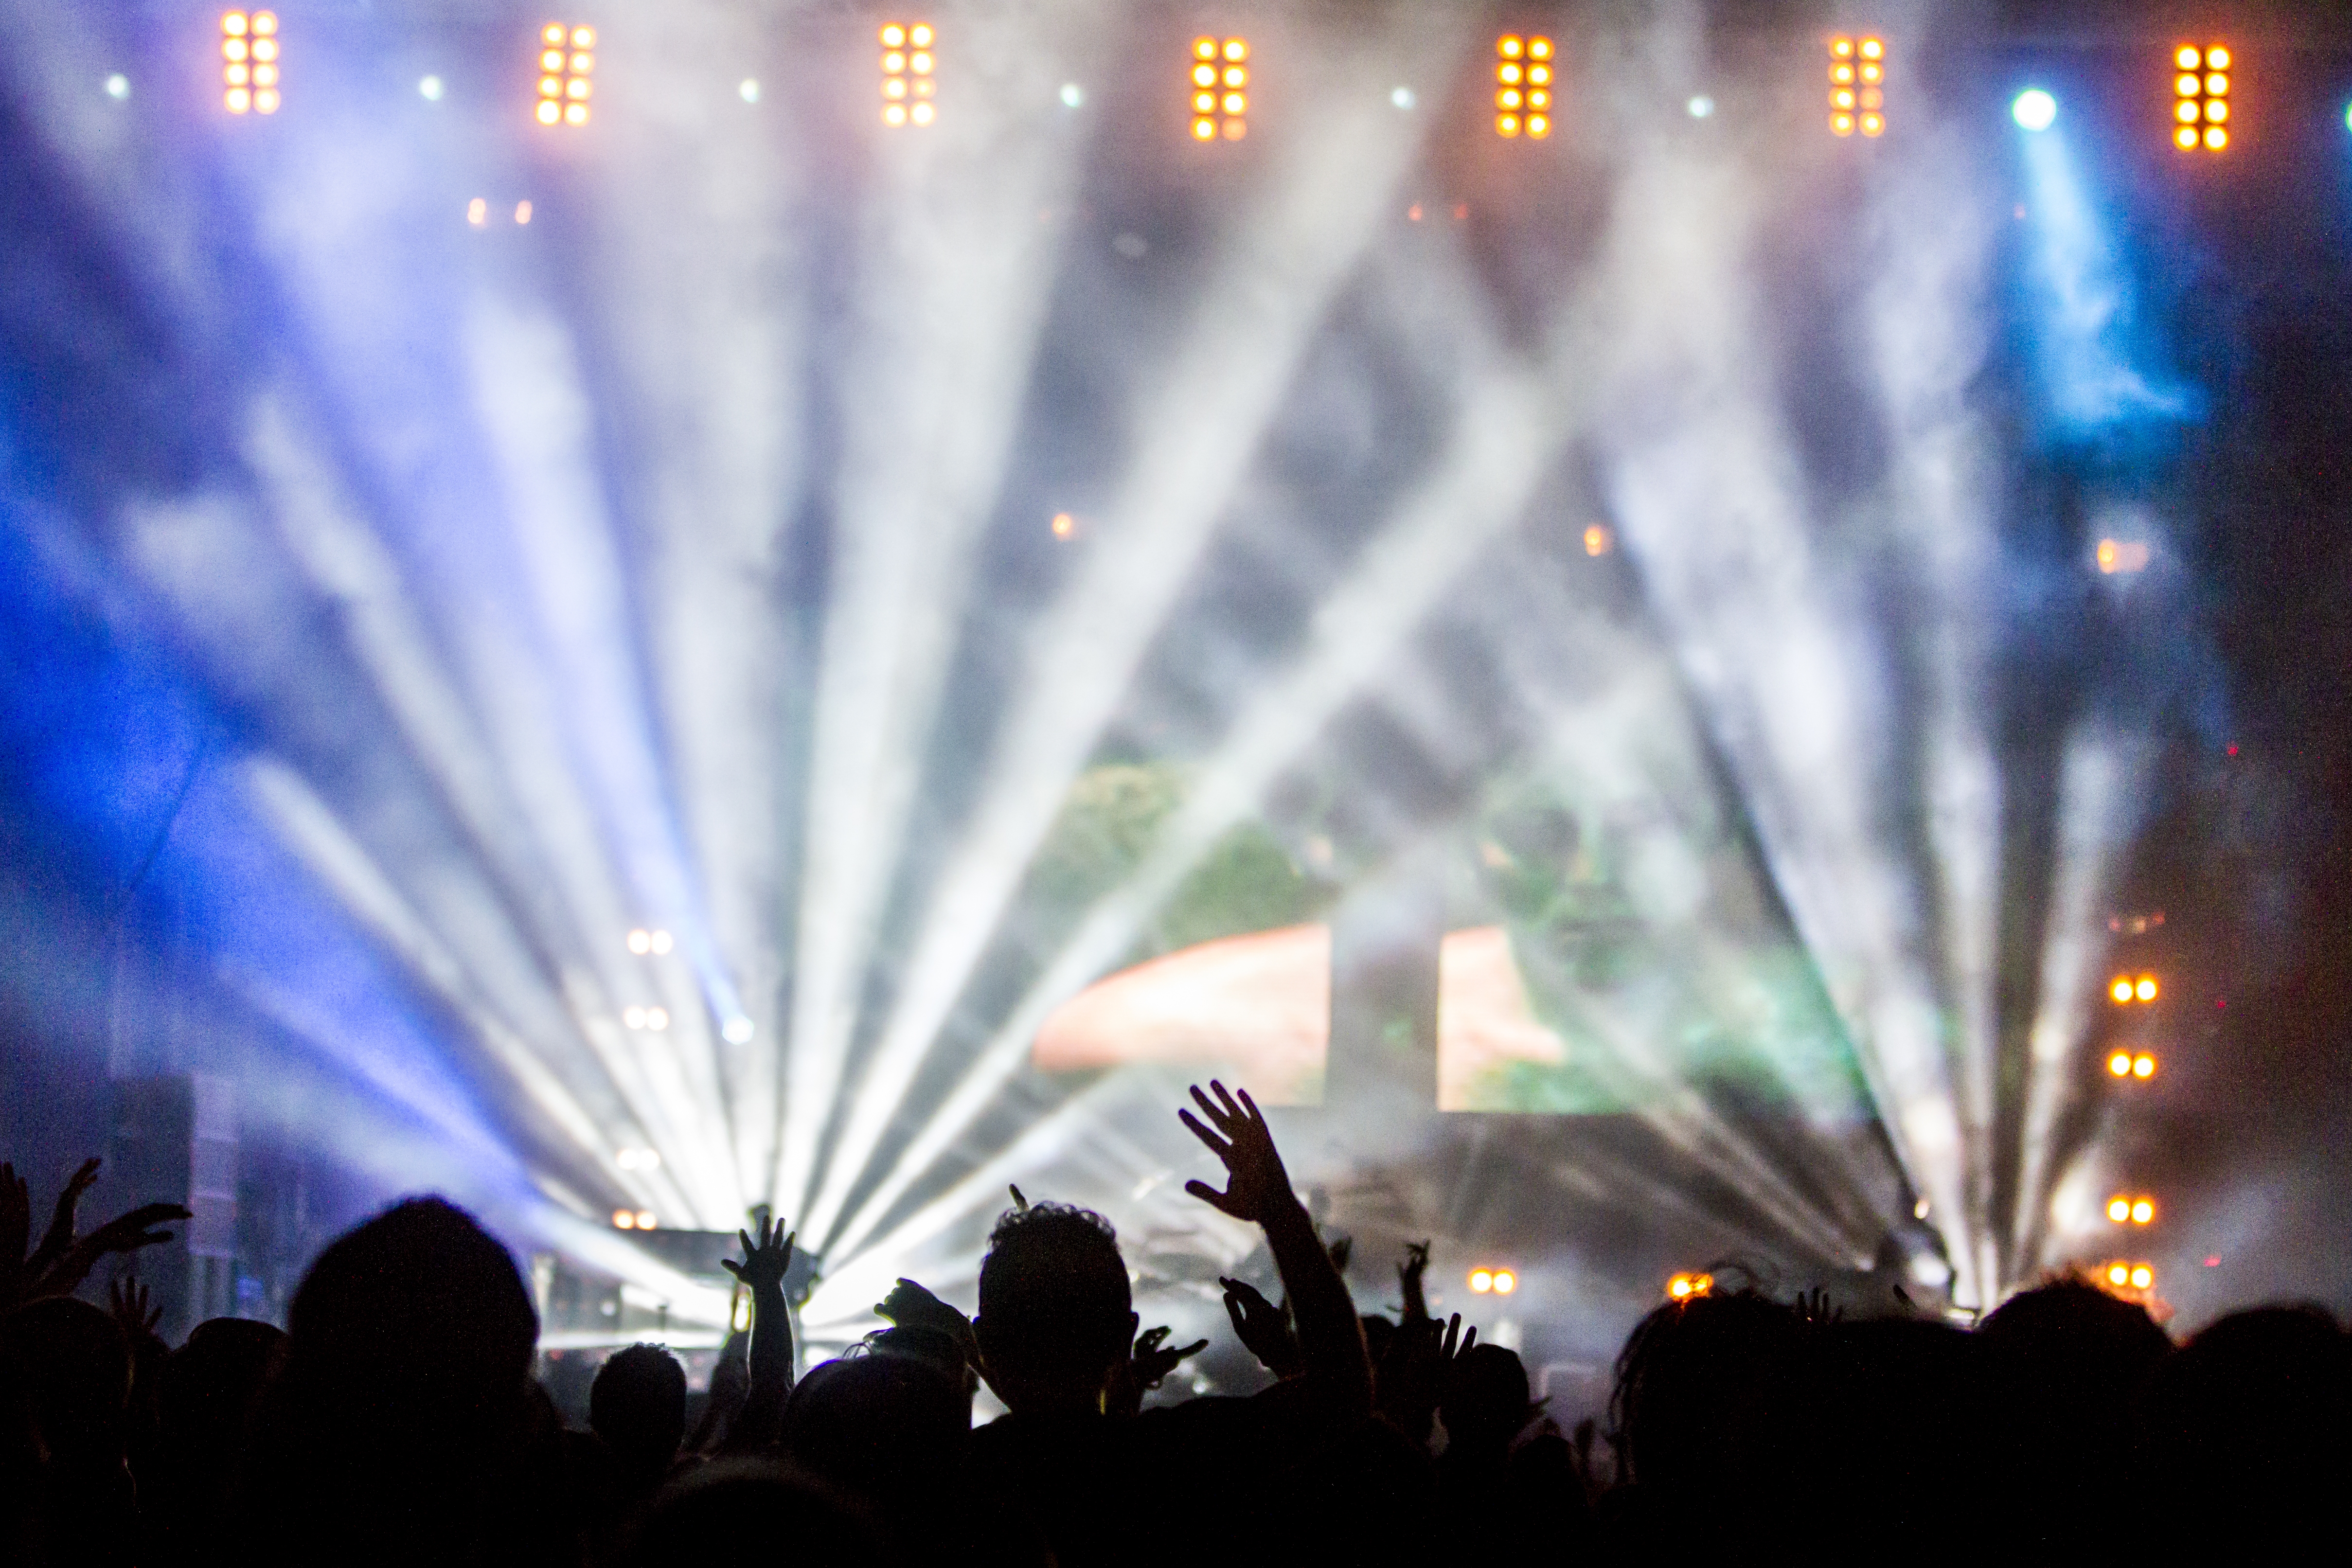
music, people, night, crowd, concert, live, dance, cheering, club, cheerful, festival, fireworks, stage, performance, party, dancing, event, venue, spectators, disco, nightclub, rock concert, spotlights, discotheque, atmosphere of earth, public appearance